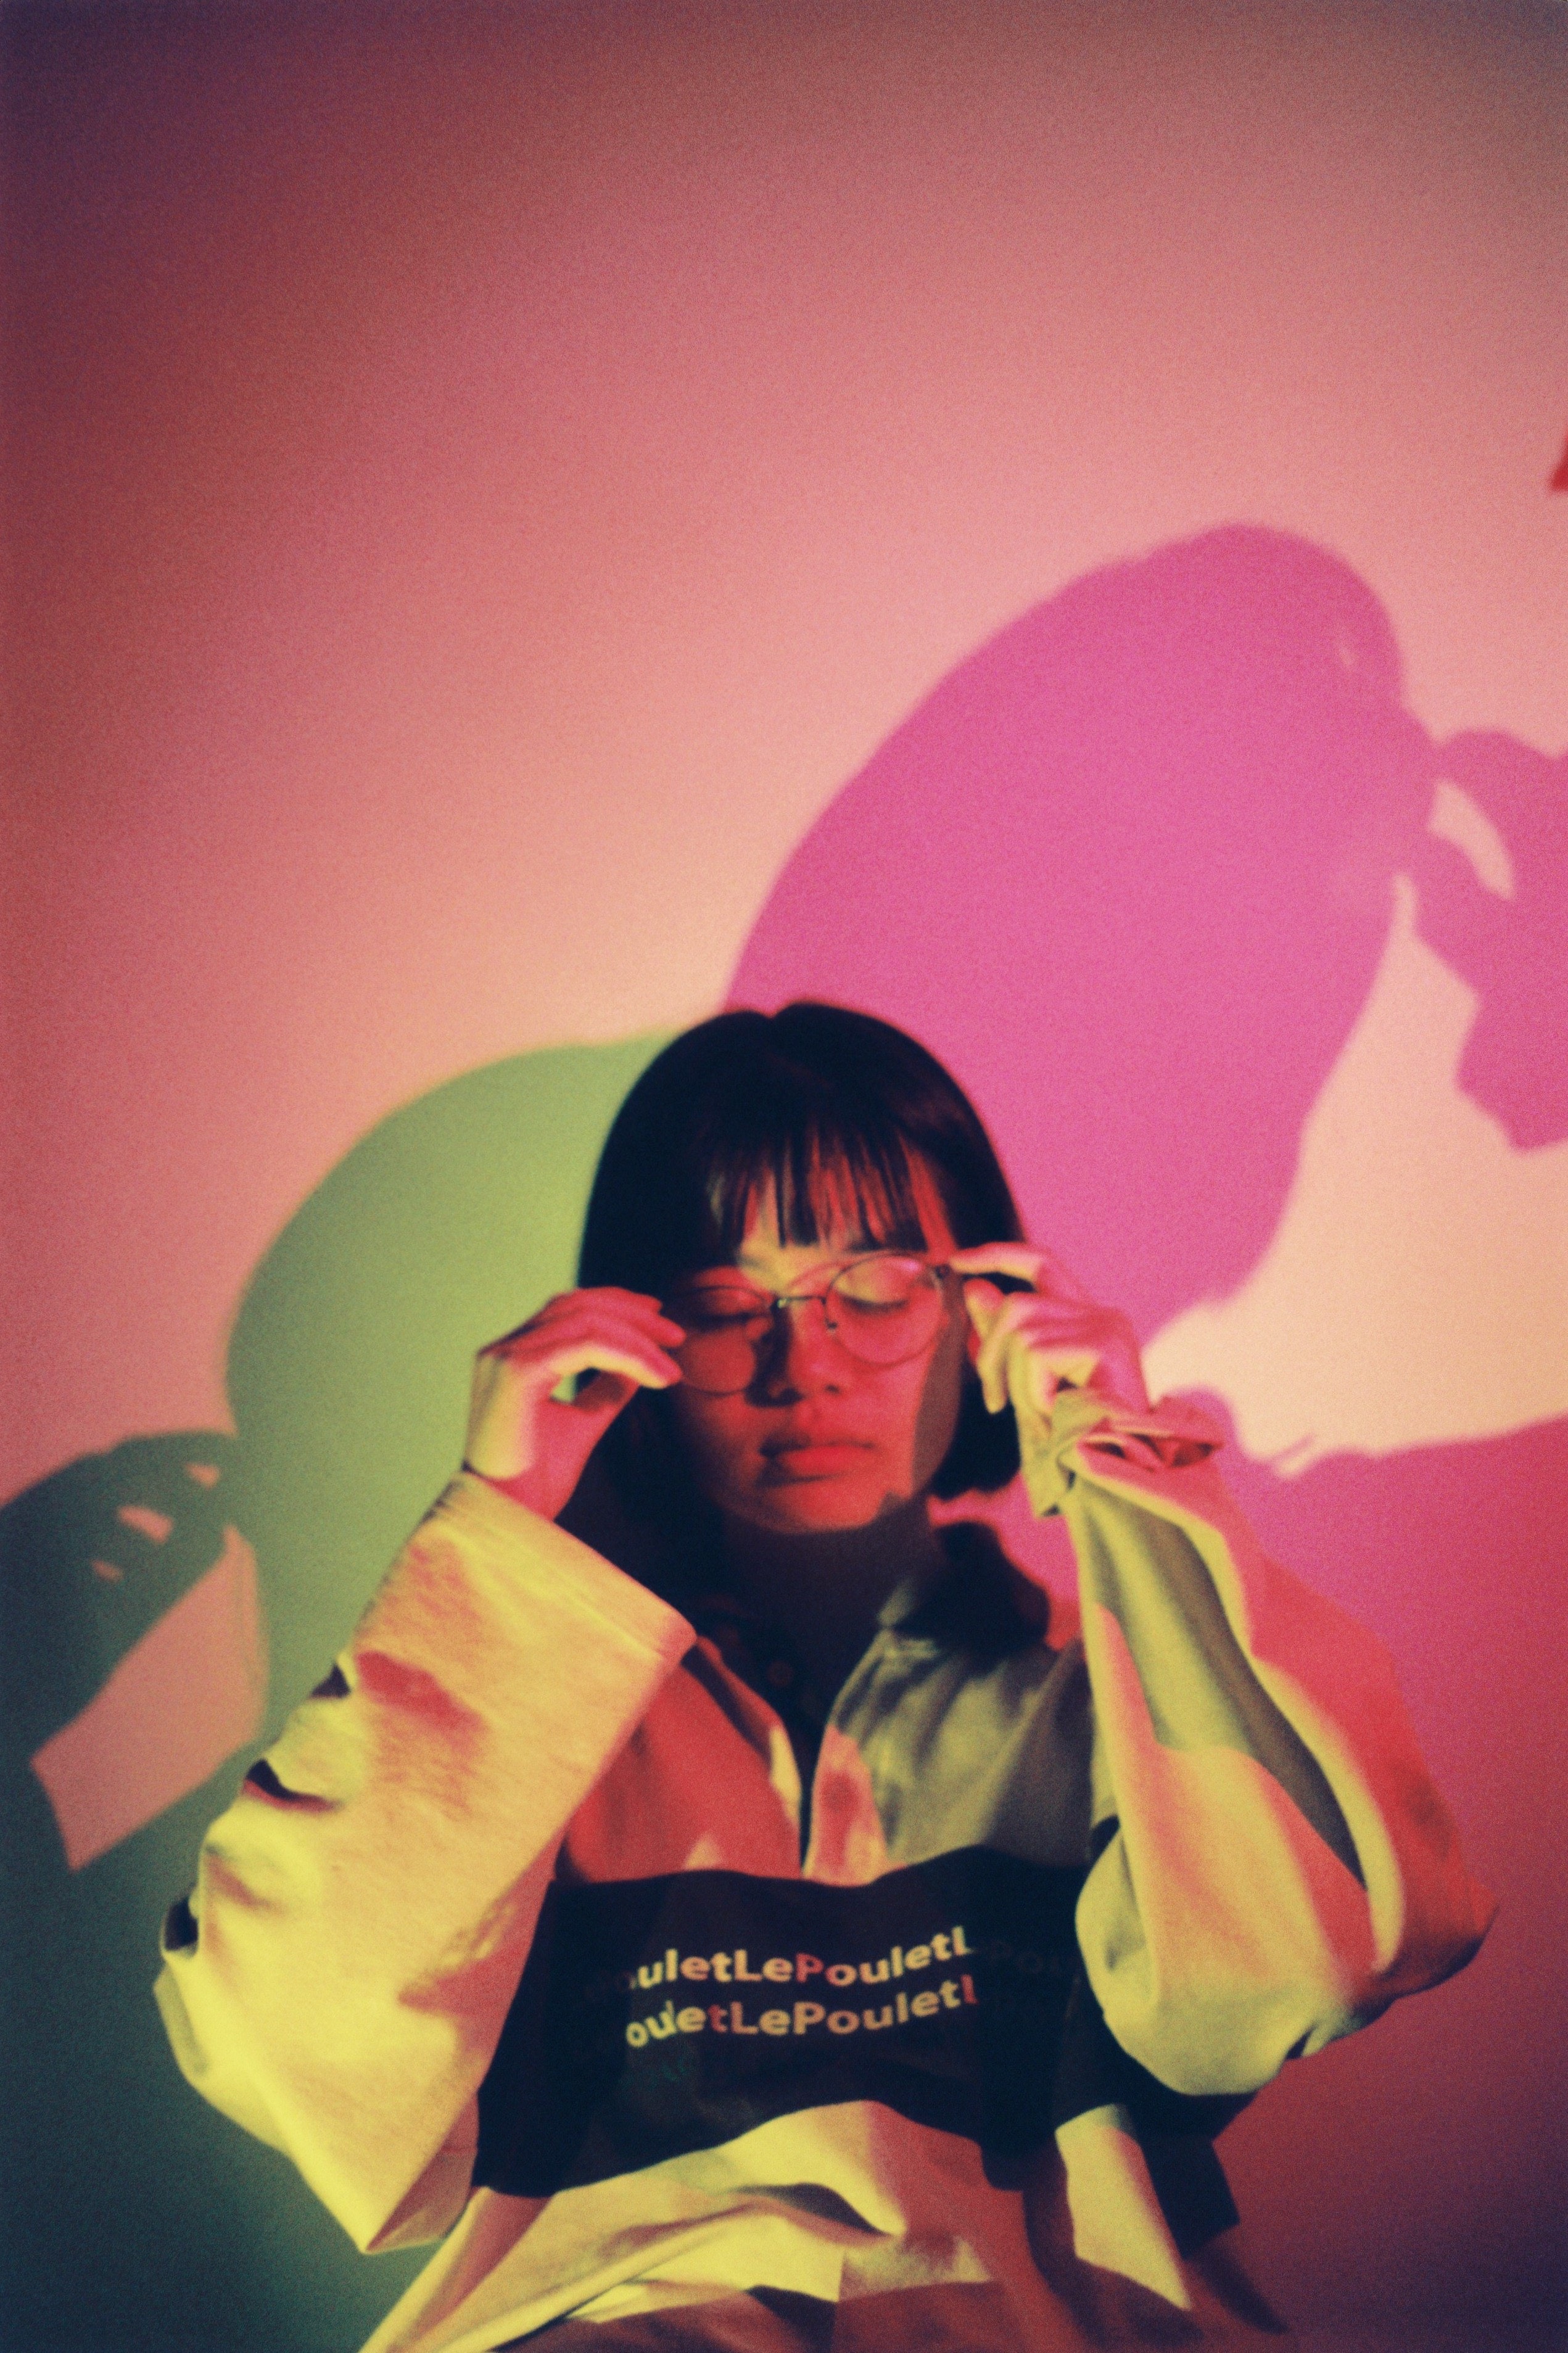
pink, red, yellow, snapshot, fun, cool, photography, plant, space, flower, magenta, performance